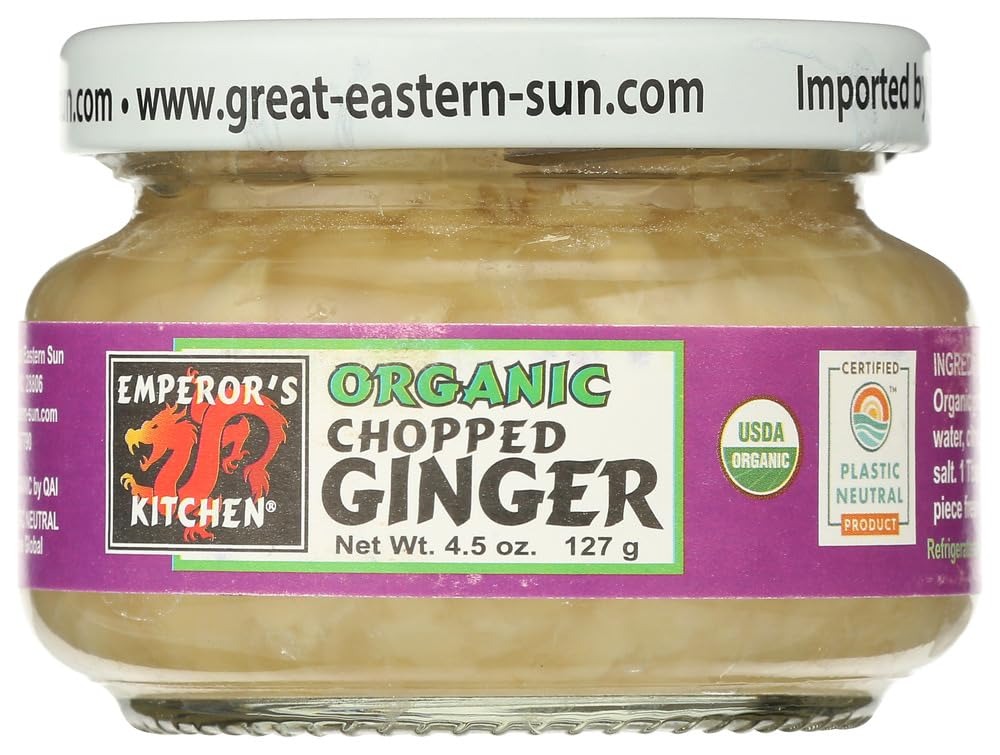
Item Name: Emperor's Kitchen Organic Chopped Ginger ( 12x4.5 OZ) ( Value Bulk Multi-pack)
Value: 12.0
Unit: Count

Price: 5.39